Irene O. Galloway

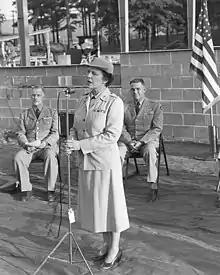
Col. Irene O. Galloway, Director, WAC, at Fort McClellan

In 1963 Colonel Irene O. Galloway died of cancer. As a result of her role in moving the WAC training facility to Alabama, the North Gate entrance and North Gate Road, both of which led through the WAC Training Facility at Fort McClellan, were renamed Galloway Gate and Galloway Gate Road.